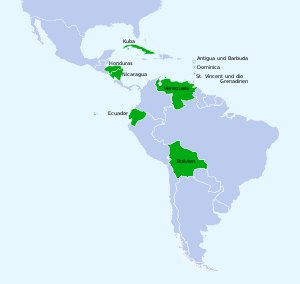
ALBA / Medlemskab
Kort over medlemmerne af ALBA
Det Bolivarianske Alternativ for Amerika er en alternativ handelsblok som inkluderer 8 latinamerikanske lande.